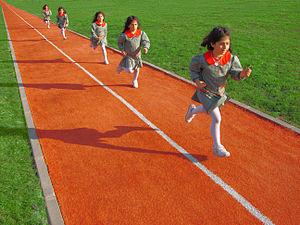
Un photomontage est un assemblage de photographies obtenu par collage, par tirage, ou au moyen d'un logiciel, donnant à une photo un aspect différent, par incorporation d'une ou plusieurs parties ou de la totalité d'une autre photo et permettant toutes retouches et trucages.